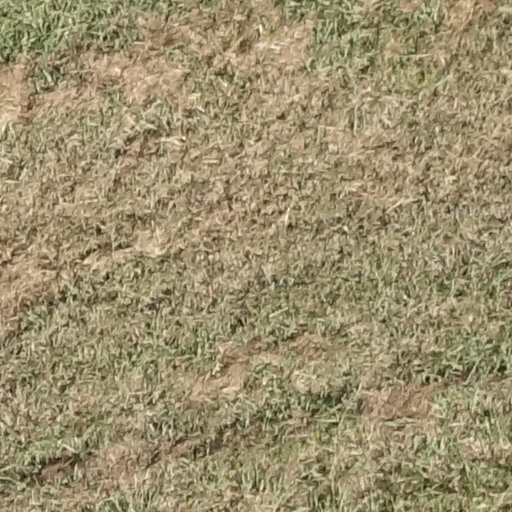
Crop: sorghum